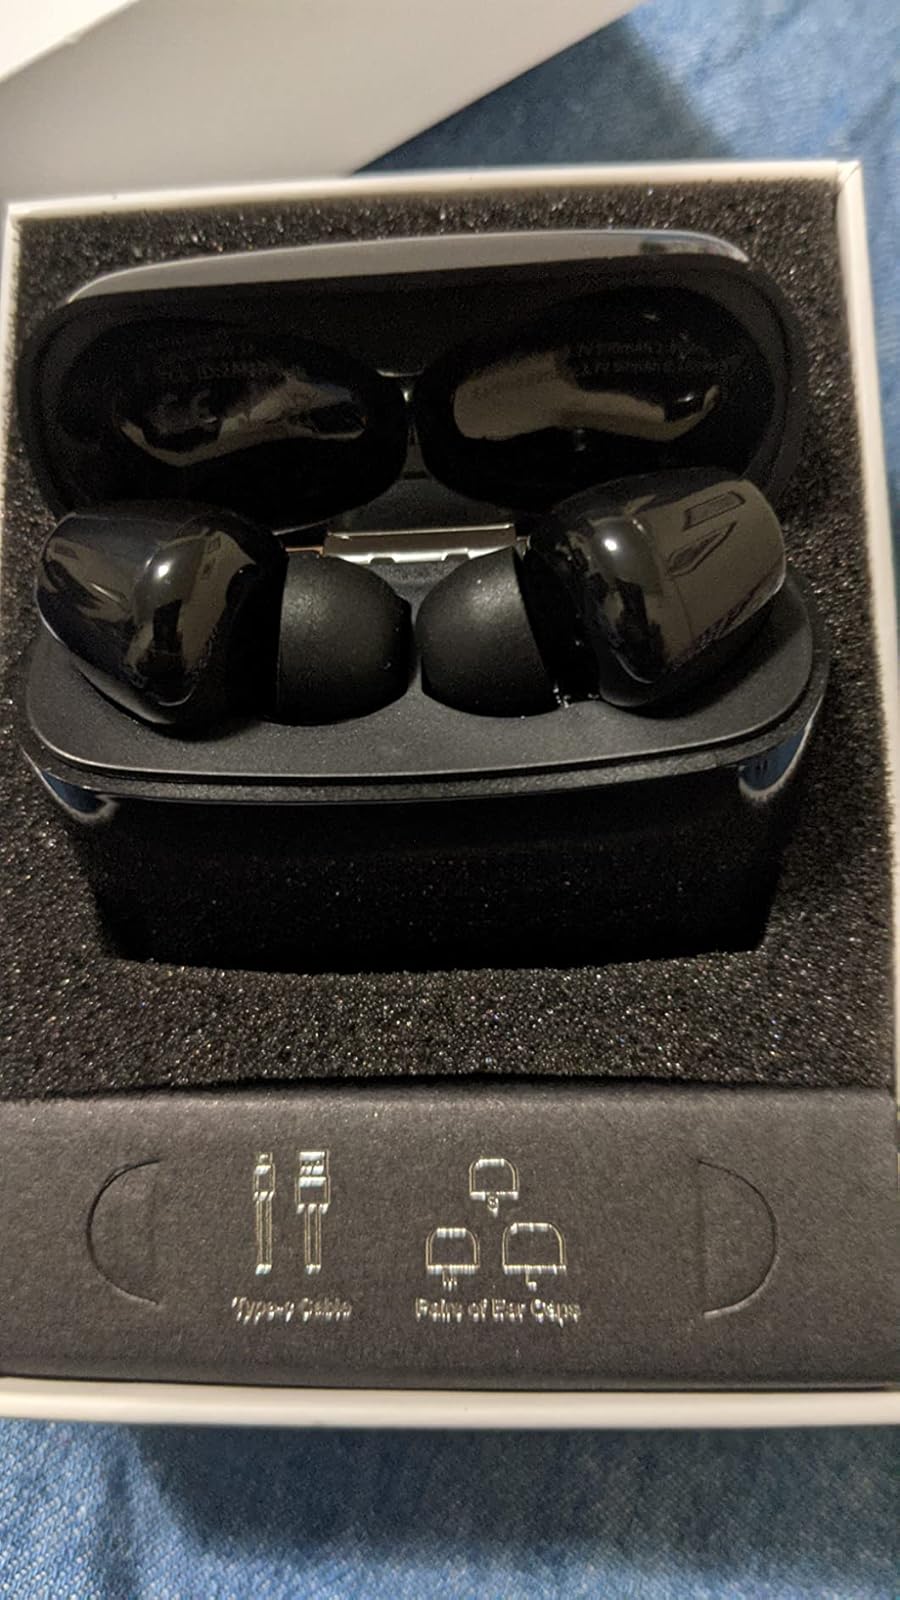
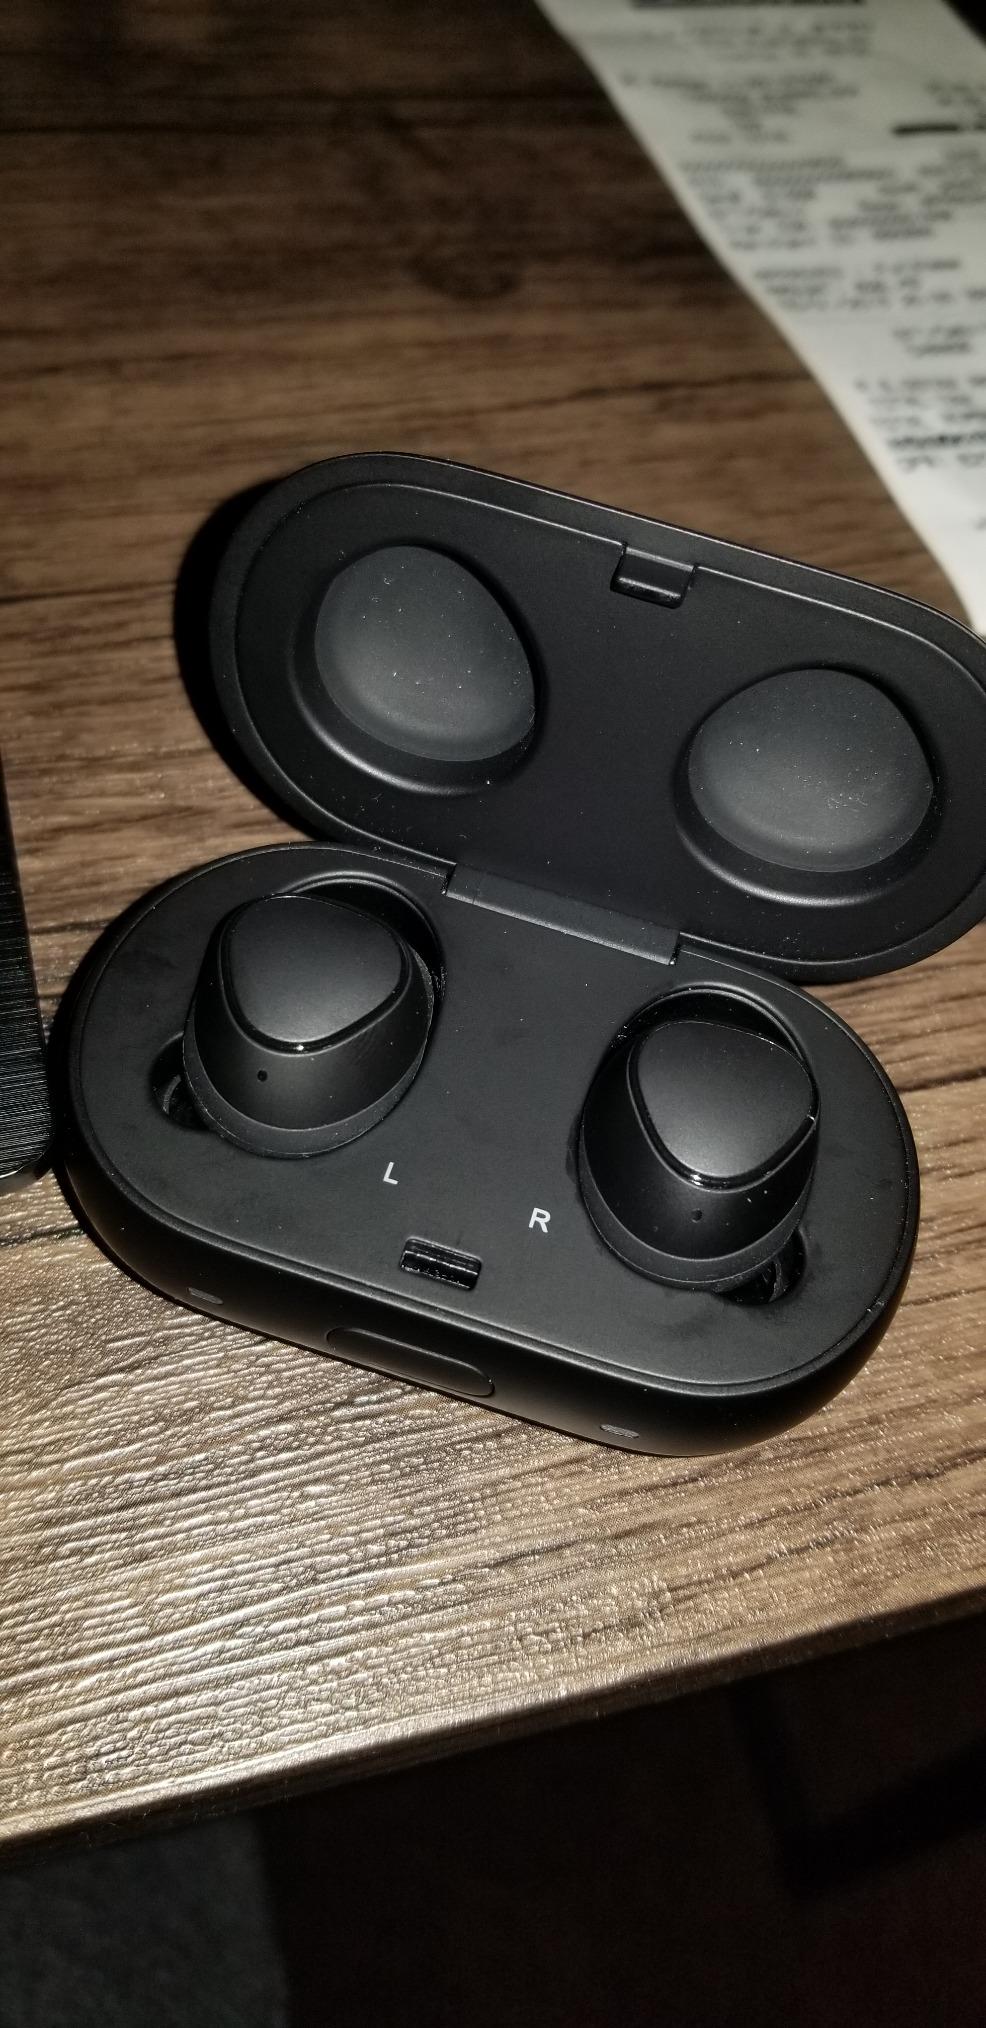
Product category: earbuds
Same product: no